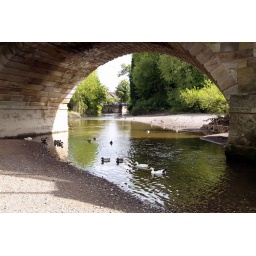
A view under the road bridge at Bridgnorth.